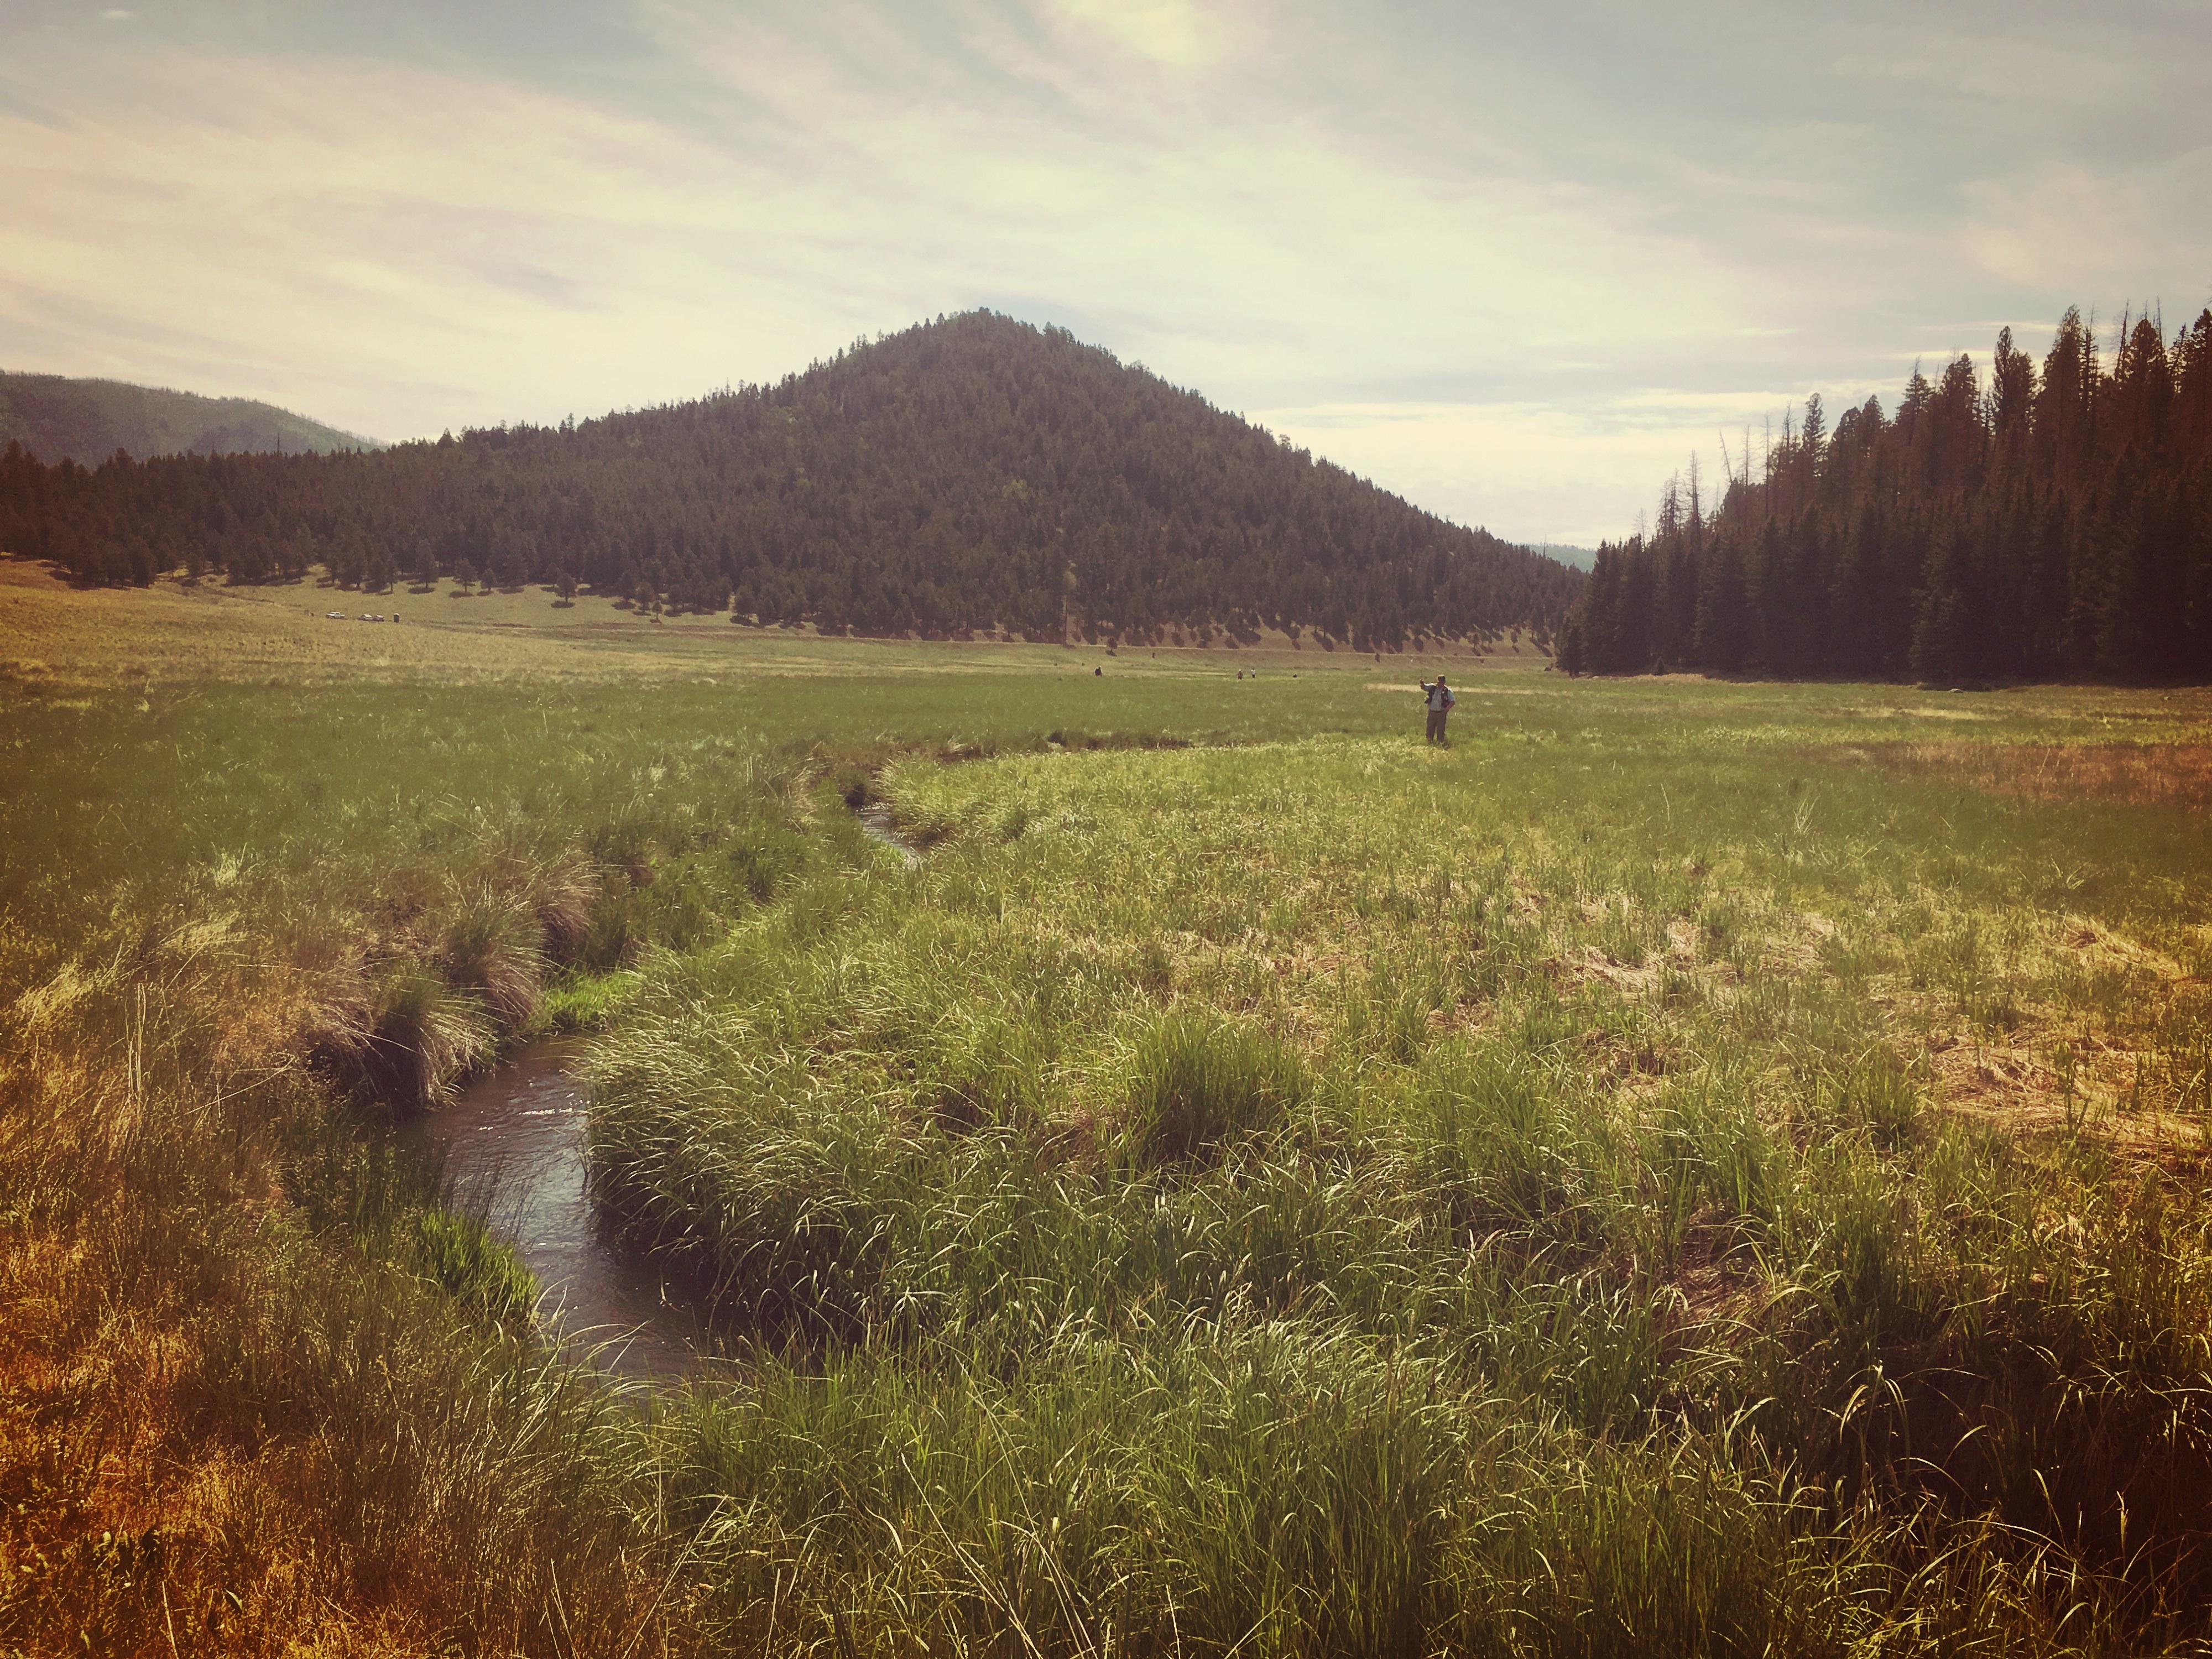
landscape, tree, nature, forest, grass, marsh, wilderness, mountain, sunrise, sunset, mist, field, meadow, prairie, sunlight, morning, leaf, hill, flower, dawn, valley, reflection, pasture, autumn, agriculture, plain, grassland, wetland, bog, plateau, woodland, habitat, loch, ecosystem, steppe, rural area, natural environment, geographical feature, atmospheric phenomenon, grass family, mountainous landforms